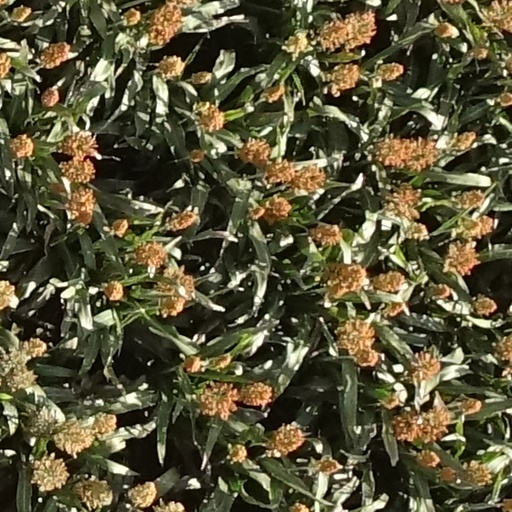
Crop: sorghum